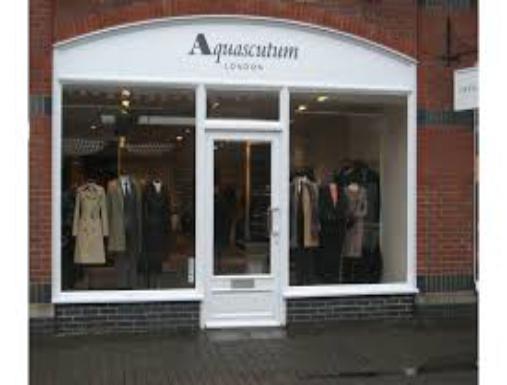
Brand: Aquascutum
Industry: Clothes